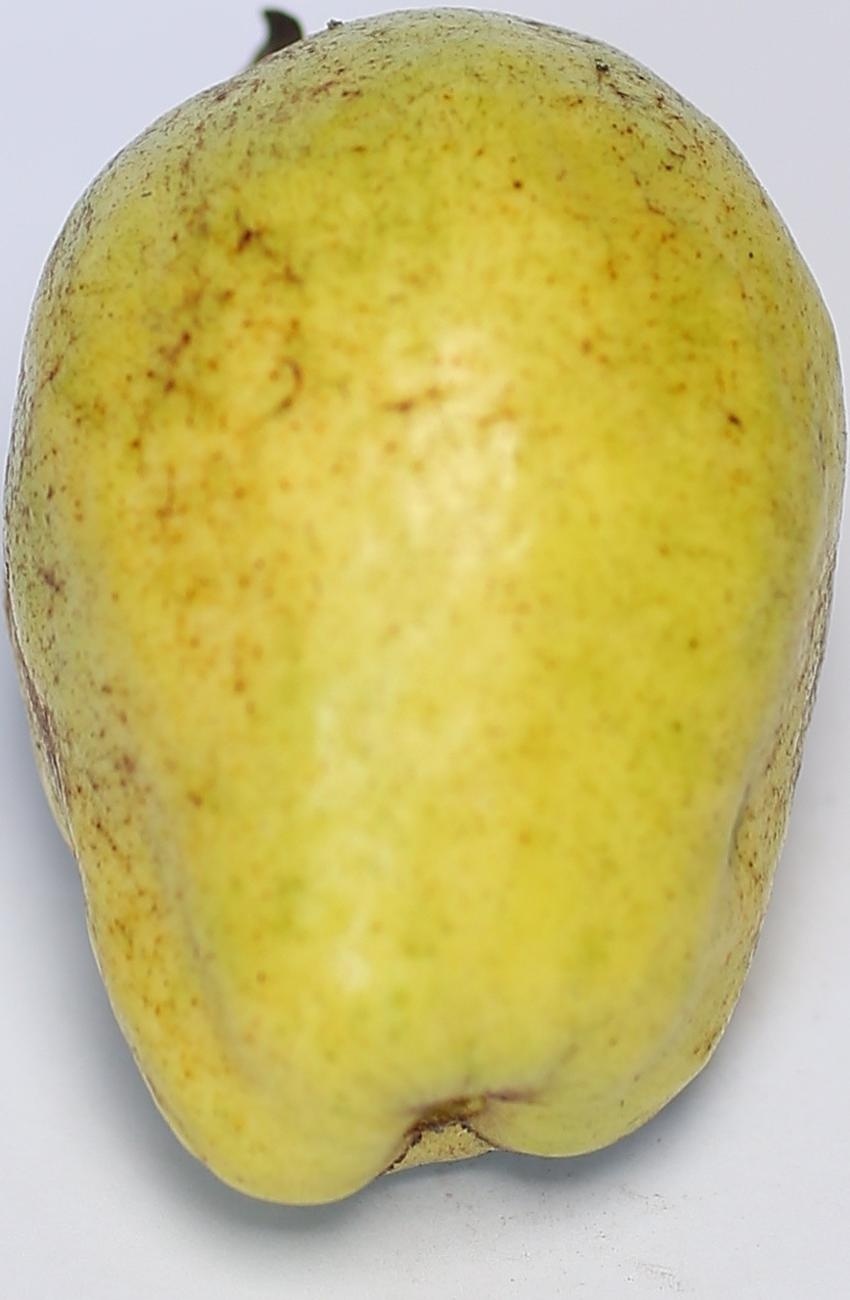
Maturity: ripe
Variety: thadhrami